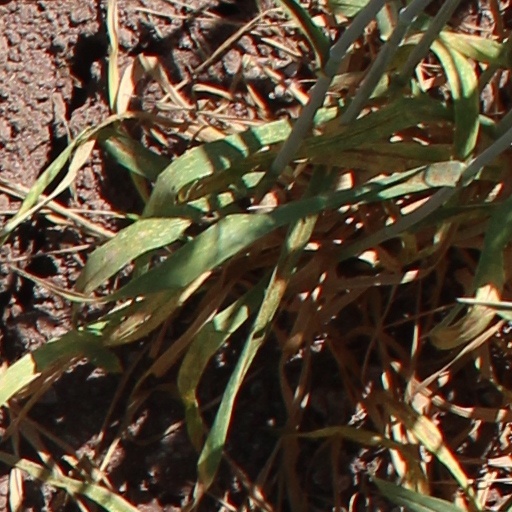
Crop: wheat